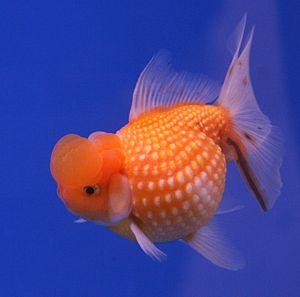
Le carassin doré, dont la forme ornementale est familièrement appelée poisson rouge, est une espèce de poissons d'eau douce appartenant à la famille des cyprinidés. Sélectionné dans les élevages, on retrouve ce poisson d'eau froide dans les bassins du monde entier mais également dans les aquariums. Il est considéré de nos jours comme un animal domestique. Les formes ornementales telles que nous les connaissons au XXIᵉ siècle sont issues de la forme sauvage de l'espèce, un carassin de couleur gris doré, proche du carassin commun, vivant dans les eaux douces, calmes et tempérées d'Europe et de Chine. L'élevage sélectif pratiqué depuis les premières dynasties chinoises a permis d'obtenir des variétés dont la morphologie n'a plus beaucoup de points communs avec le carassin doré sauvage, variétés qui font l'objet de concours.
Le poisson rouge Perlé ou chinshurin en japonais, est une variété de poissons rouges fantaisie avec un corps sphérique et une queue en éventail.
Cette liste recense les variétés de poissons rouges. Le Poisson rouge, probablement issu du Carassin argenté, est présent dans les bassins et les aquariums du monde entier, où il est même considéré comme un animal domestique.